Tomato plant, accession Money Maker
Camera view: bottom (45 deg); turntable rotation: 120 degrees
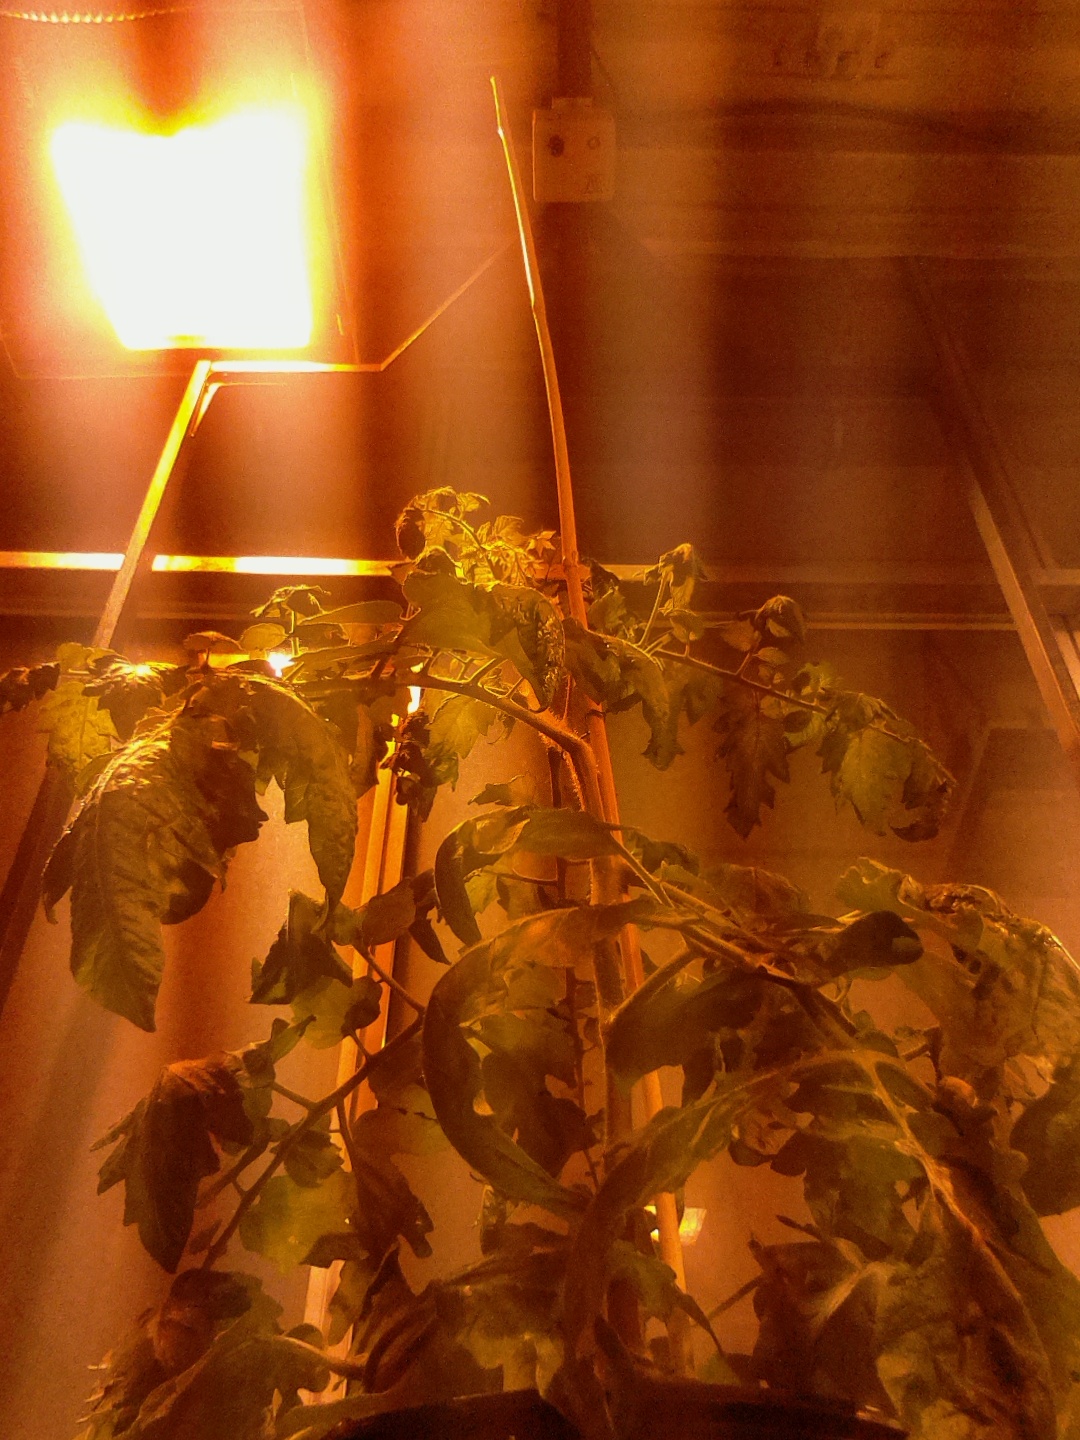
BBCH growth stage 68: Full flowering, 80%-90% of flowers open, more petals falling